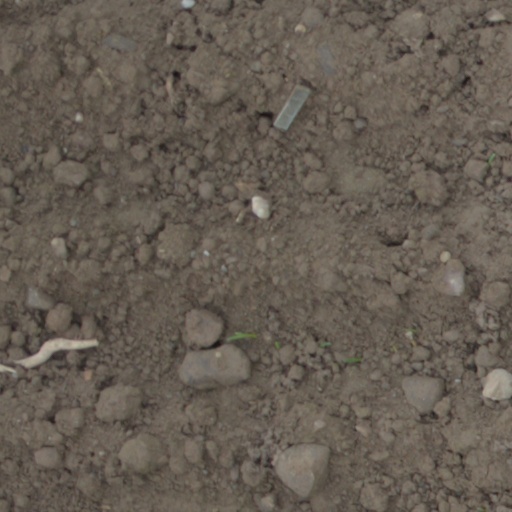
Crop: wheat